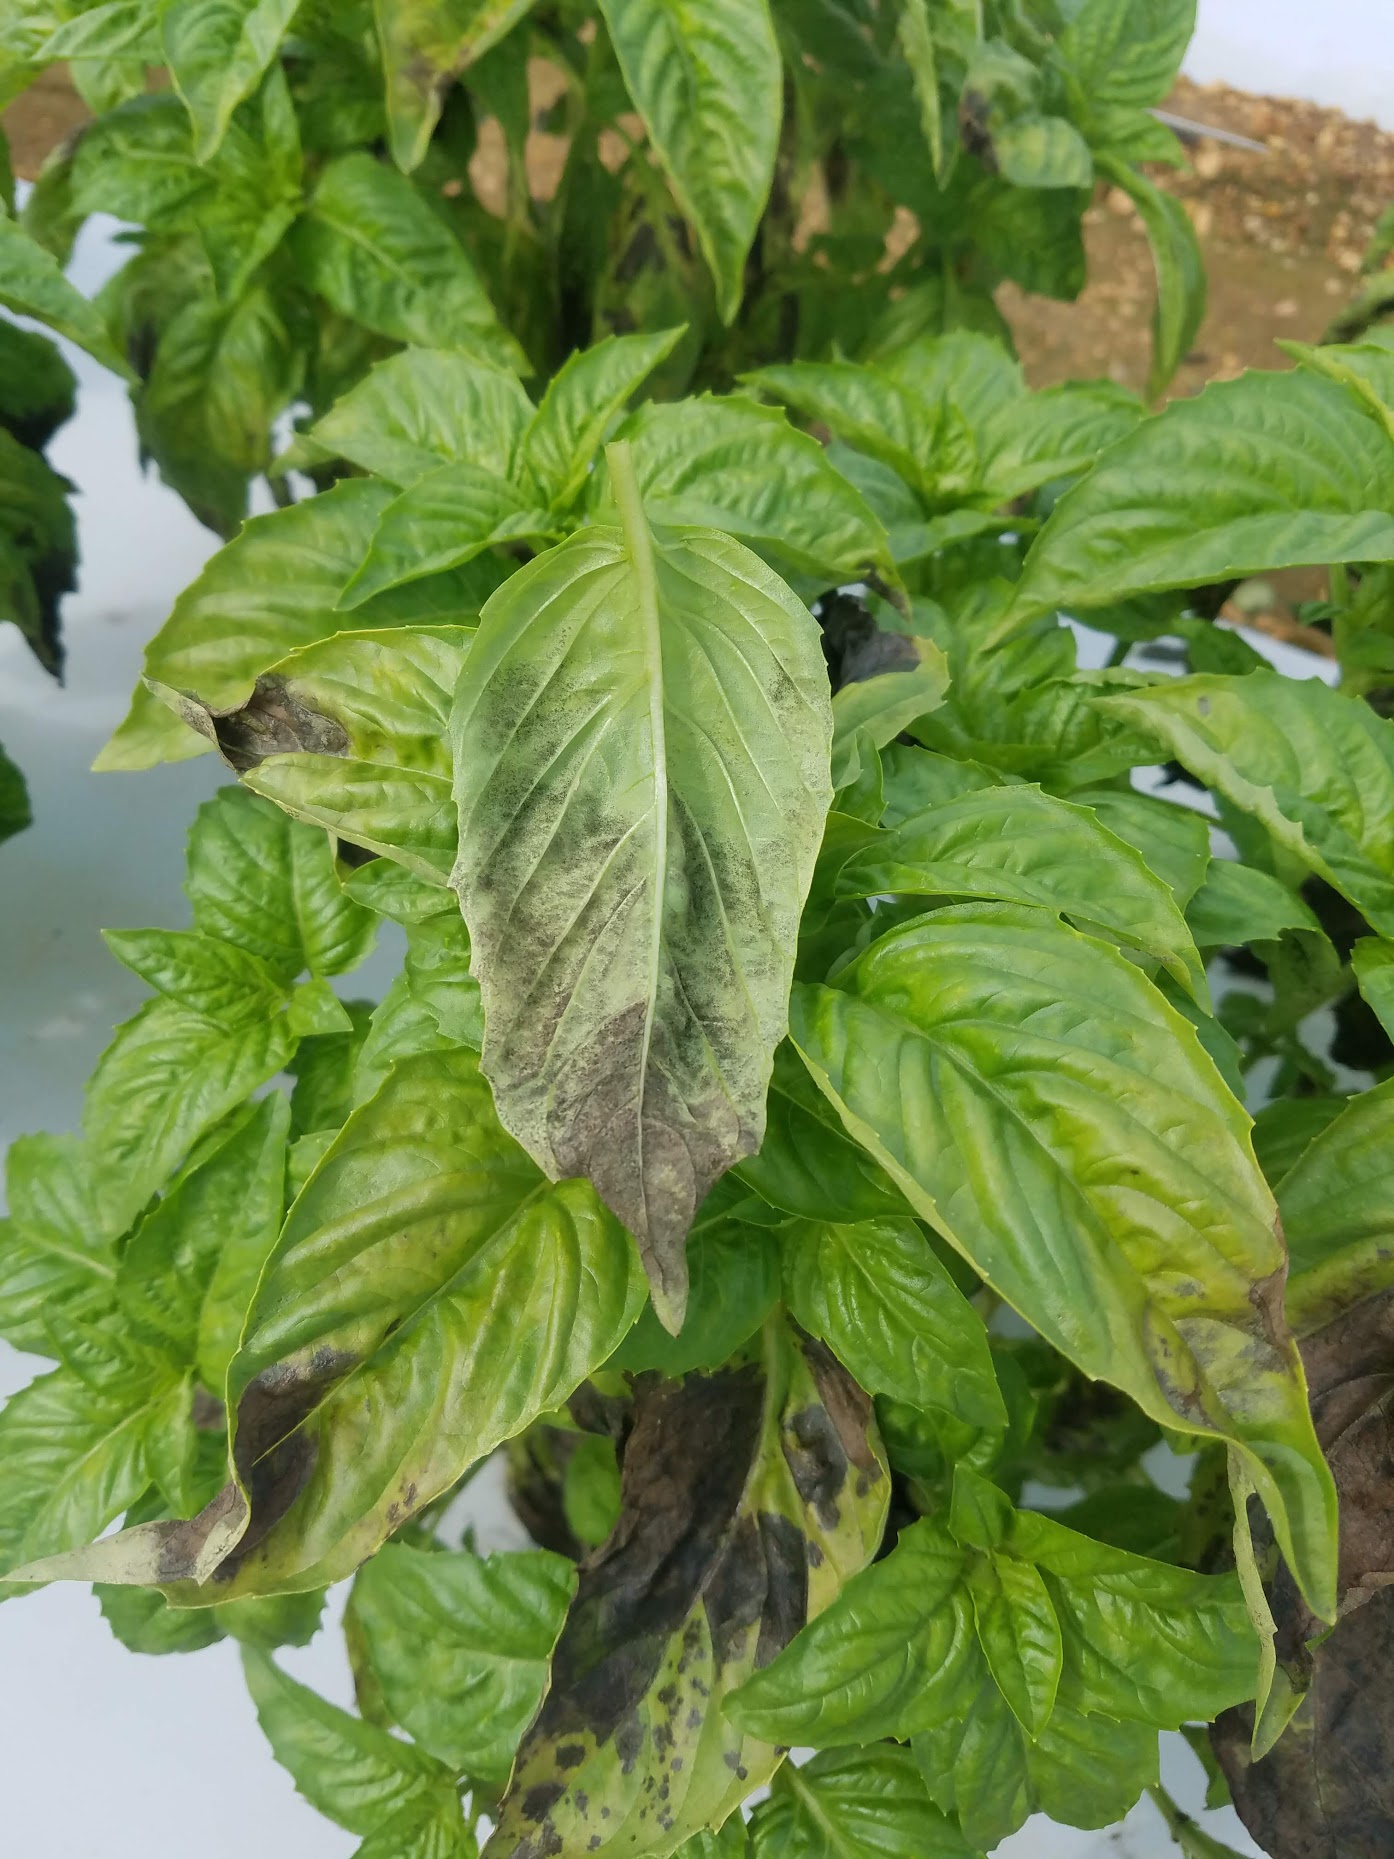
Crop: unknown
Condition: basil_basil_downy_mildew